Manchester Airport

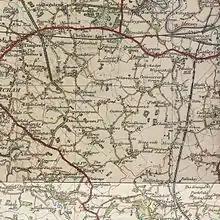
Map of the area where Manchester Airport is located, circa 1925

Construction commenced in Ringway parish on 28 November 1935 and the airport was partially operational by June 1937, with full construction completed on 25 June 1938. Its northern border was Yewtree Lane between Firtree Farm and The Grange, east of the crossroads marked "Ringway", and its southeast border a little west of Altrincham Road, along the lane from Oversleyford running northeast then east into Styal. In 1938, KLM became the first airline to launch scheduled commercial flights to Manchester.